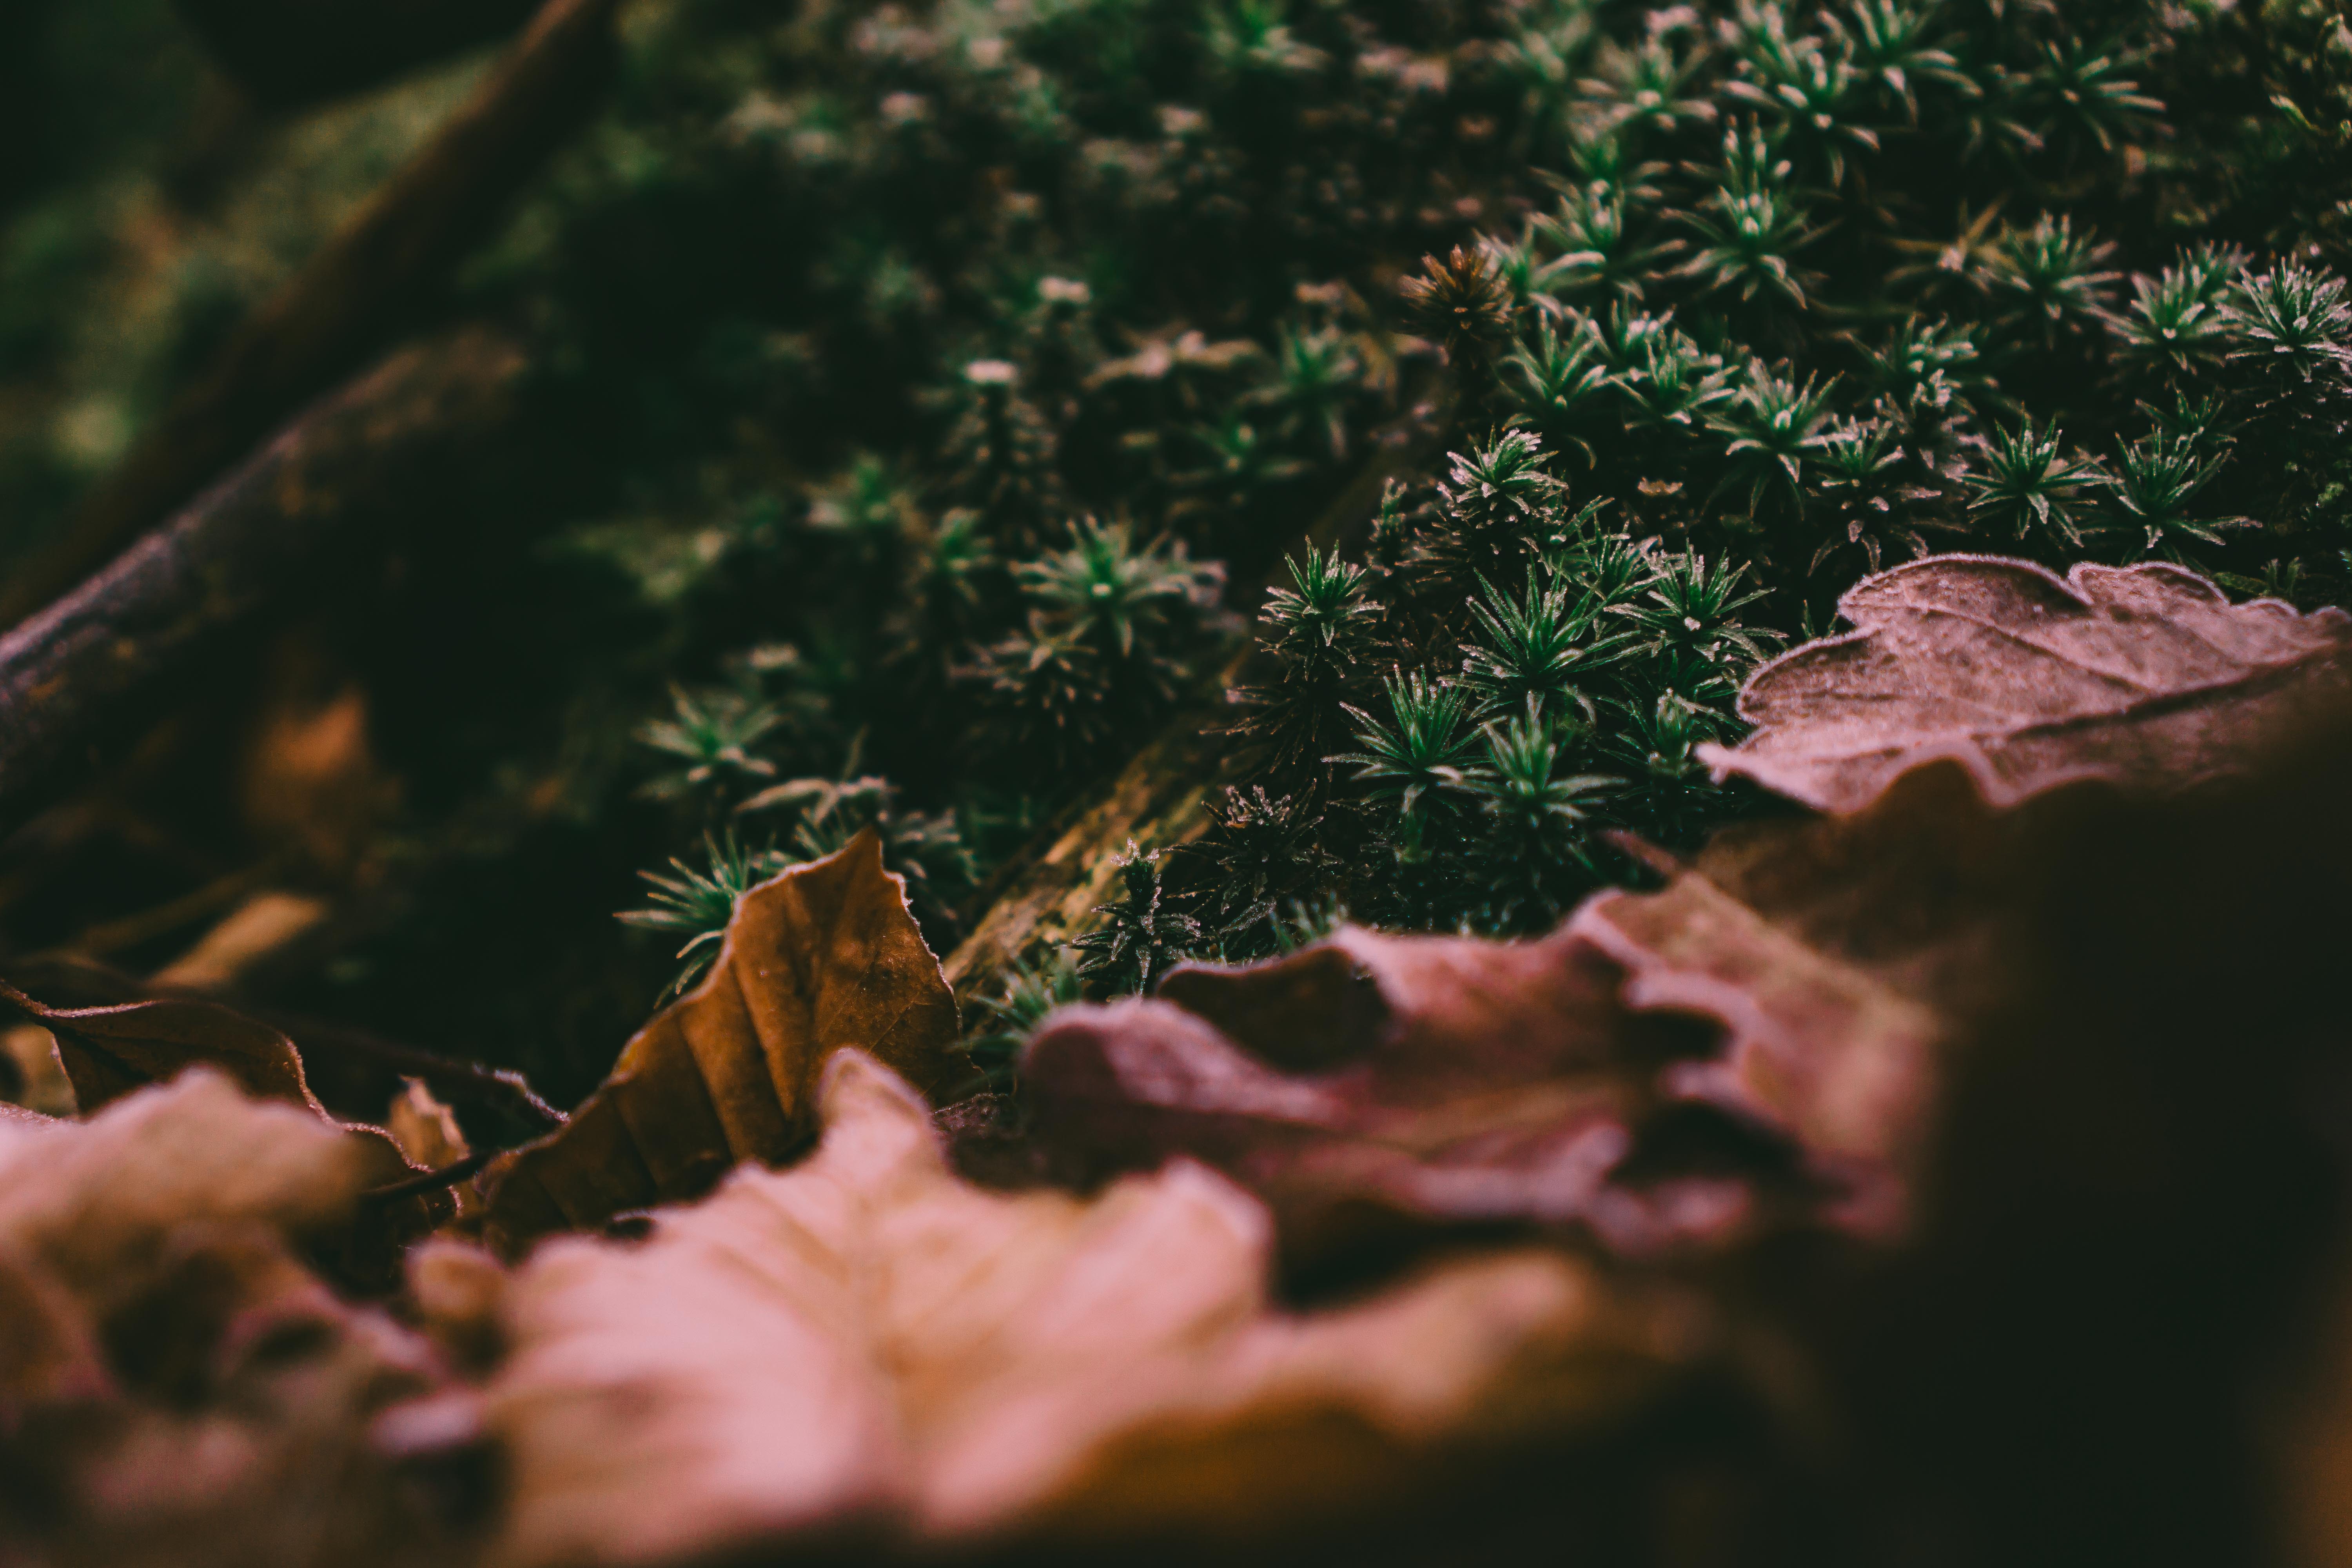
nature, leaf, green, natural landscape, sky, water, tree, rock, organism, grass, plant, adaptation, branch, wood, sunlight, photography, forest, soil, flower